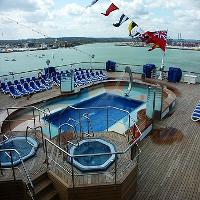
Weather: cloudy or overcast